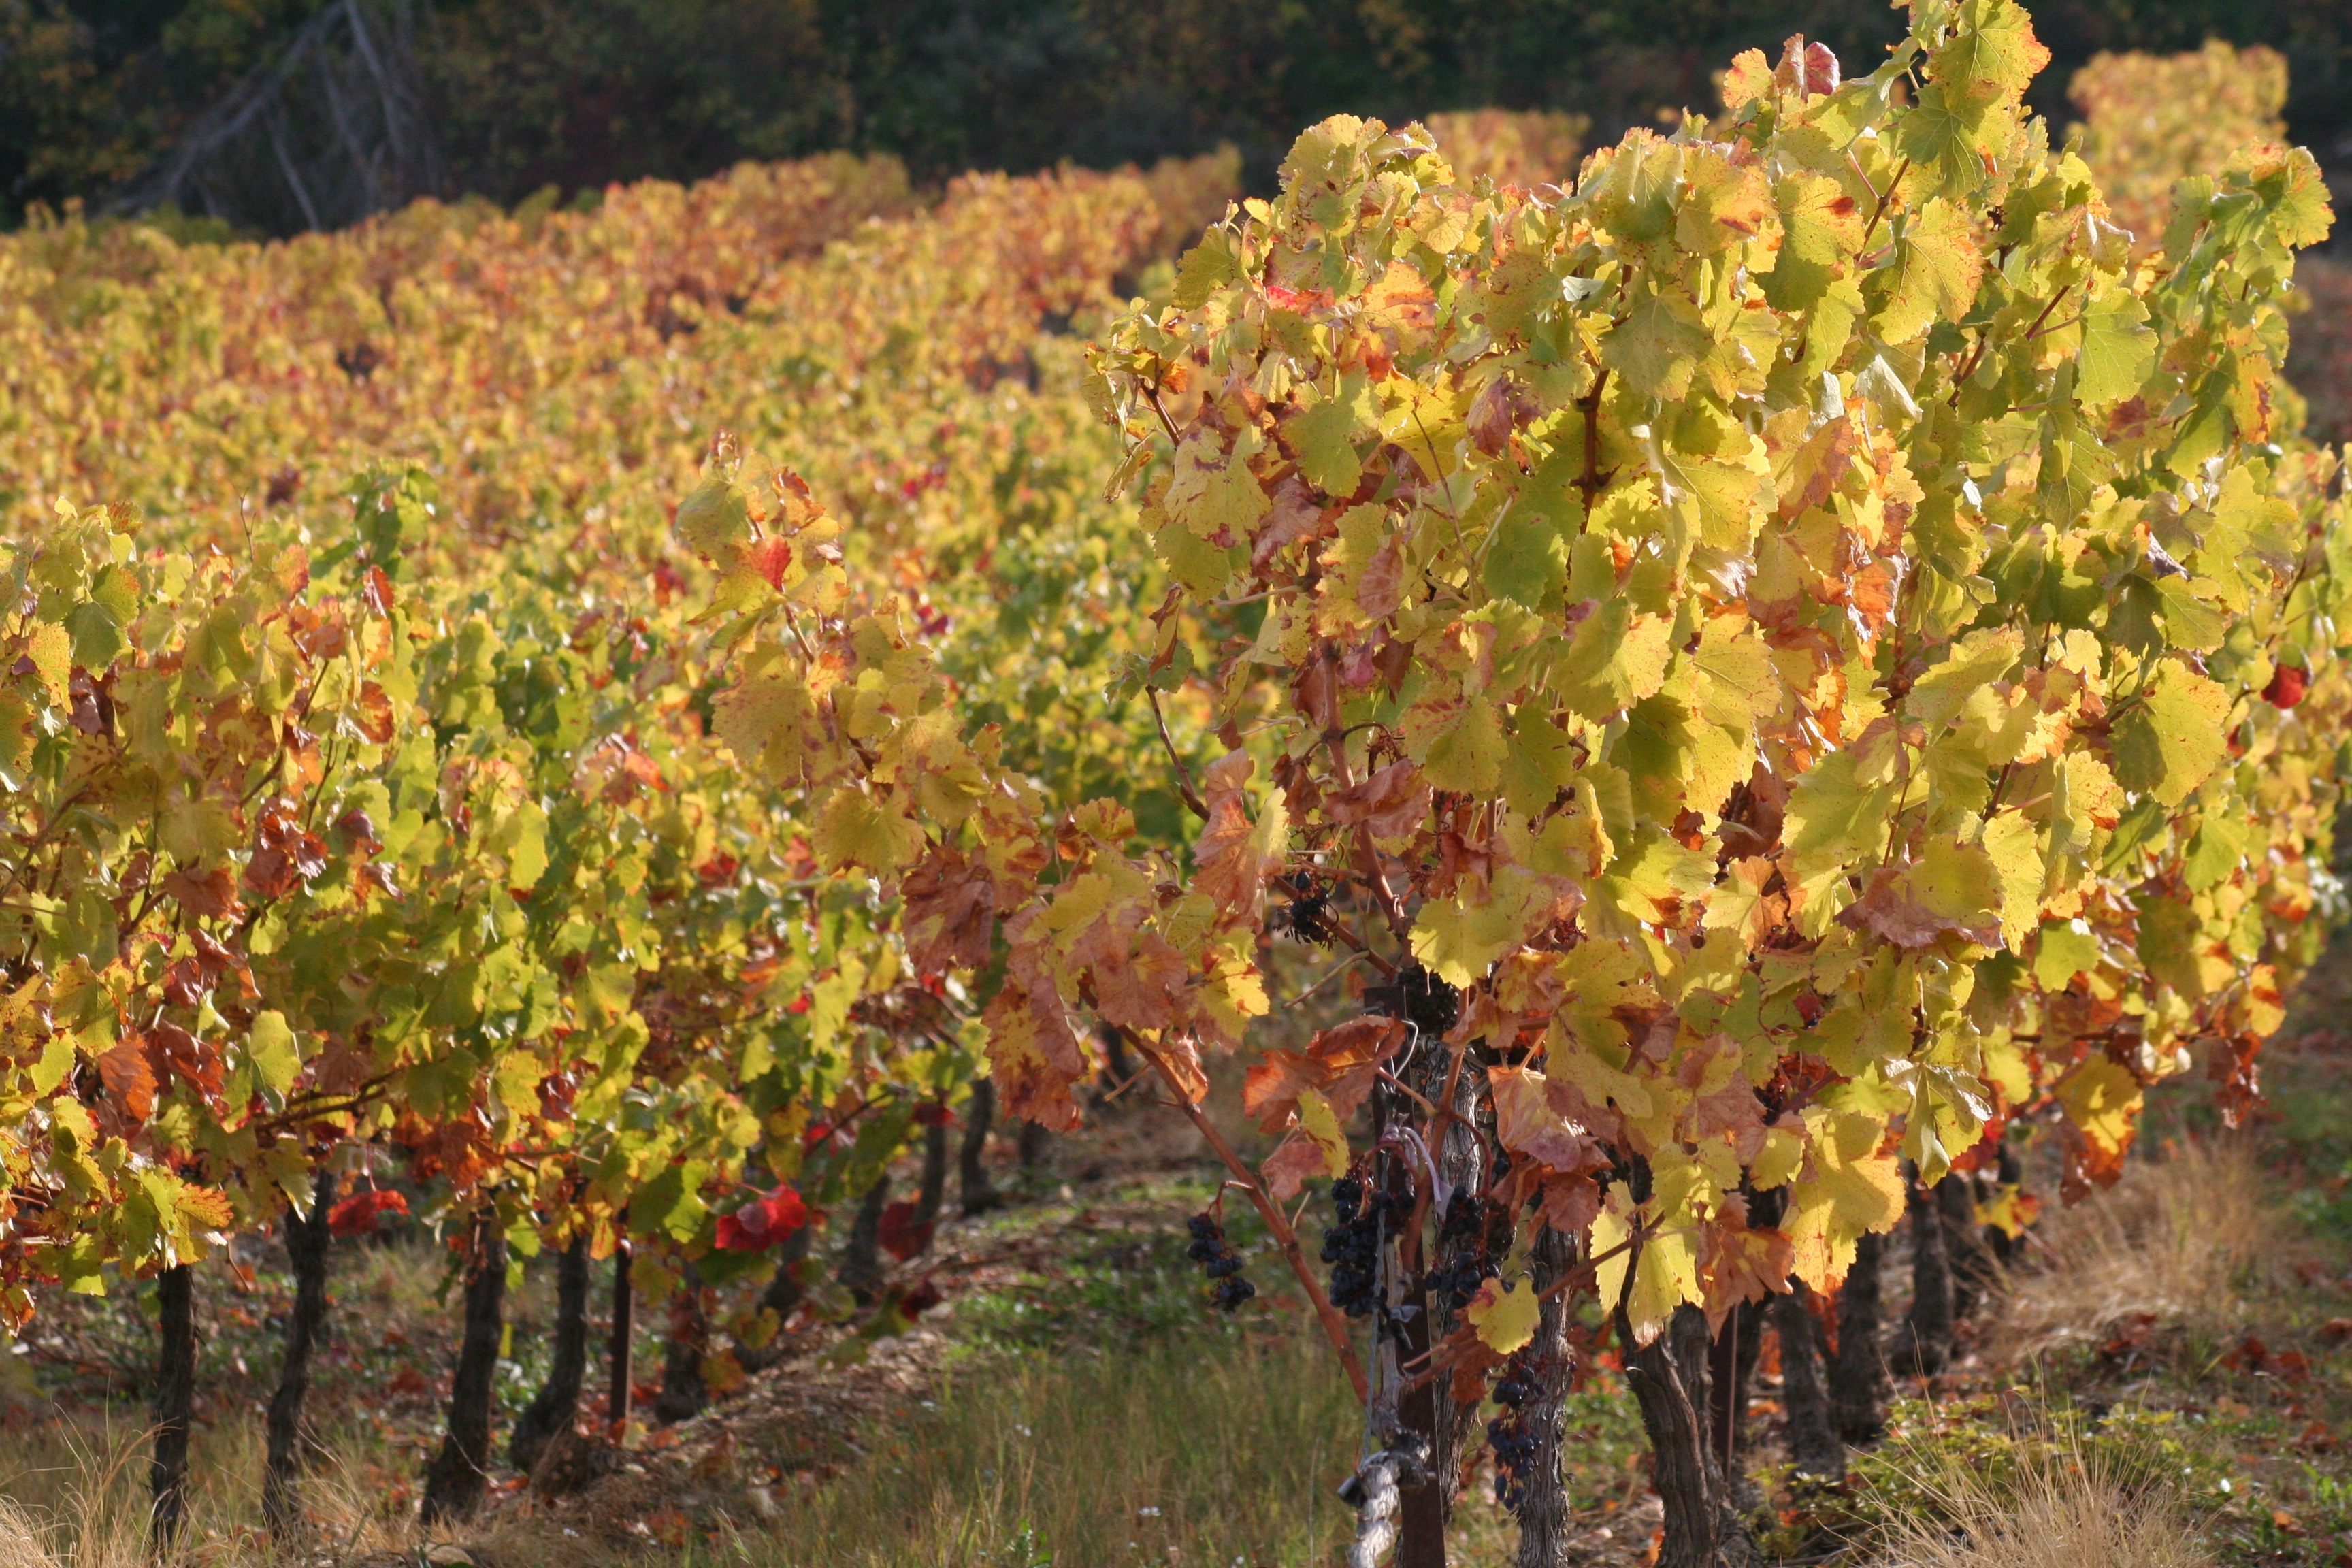
branch, mountain, plant, grape, vineyard, fruit, fall, flower, france, food, produce, autumn, agriculture, vines, shrub, flowering plant, vitis, hautes alpes, land plant, grapevine family